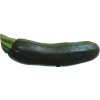
Label: dark_zucchini